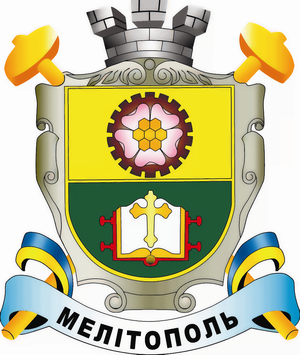
Melitopol est une ville de l'oblast de Zaporijia, en Ukraine, et le centre administratif du raïon de Melitopol. Sa population s'élève à 153 112 habitants en 2019.